Daura

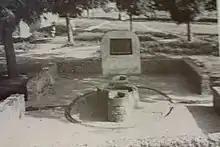
The Well of Daura serve as tourism in Hausa land

In 1805, during the Fulani War, Daura was taken over by Fulani warrior Malam Ishaku, who set up an emirate.